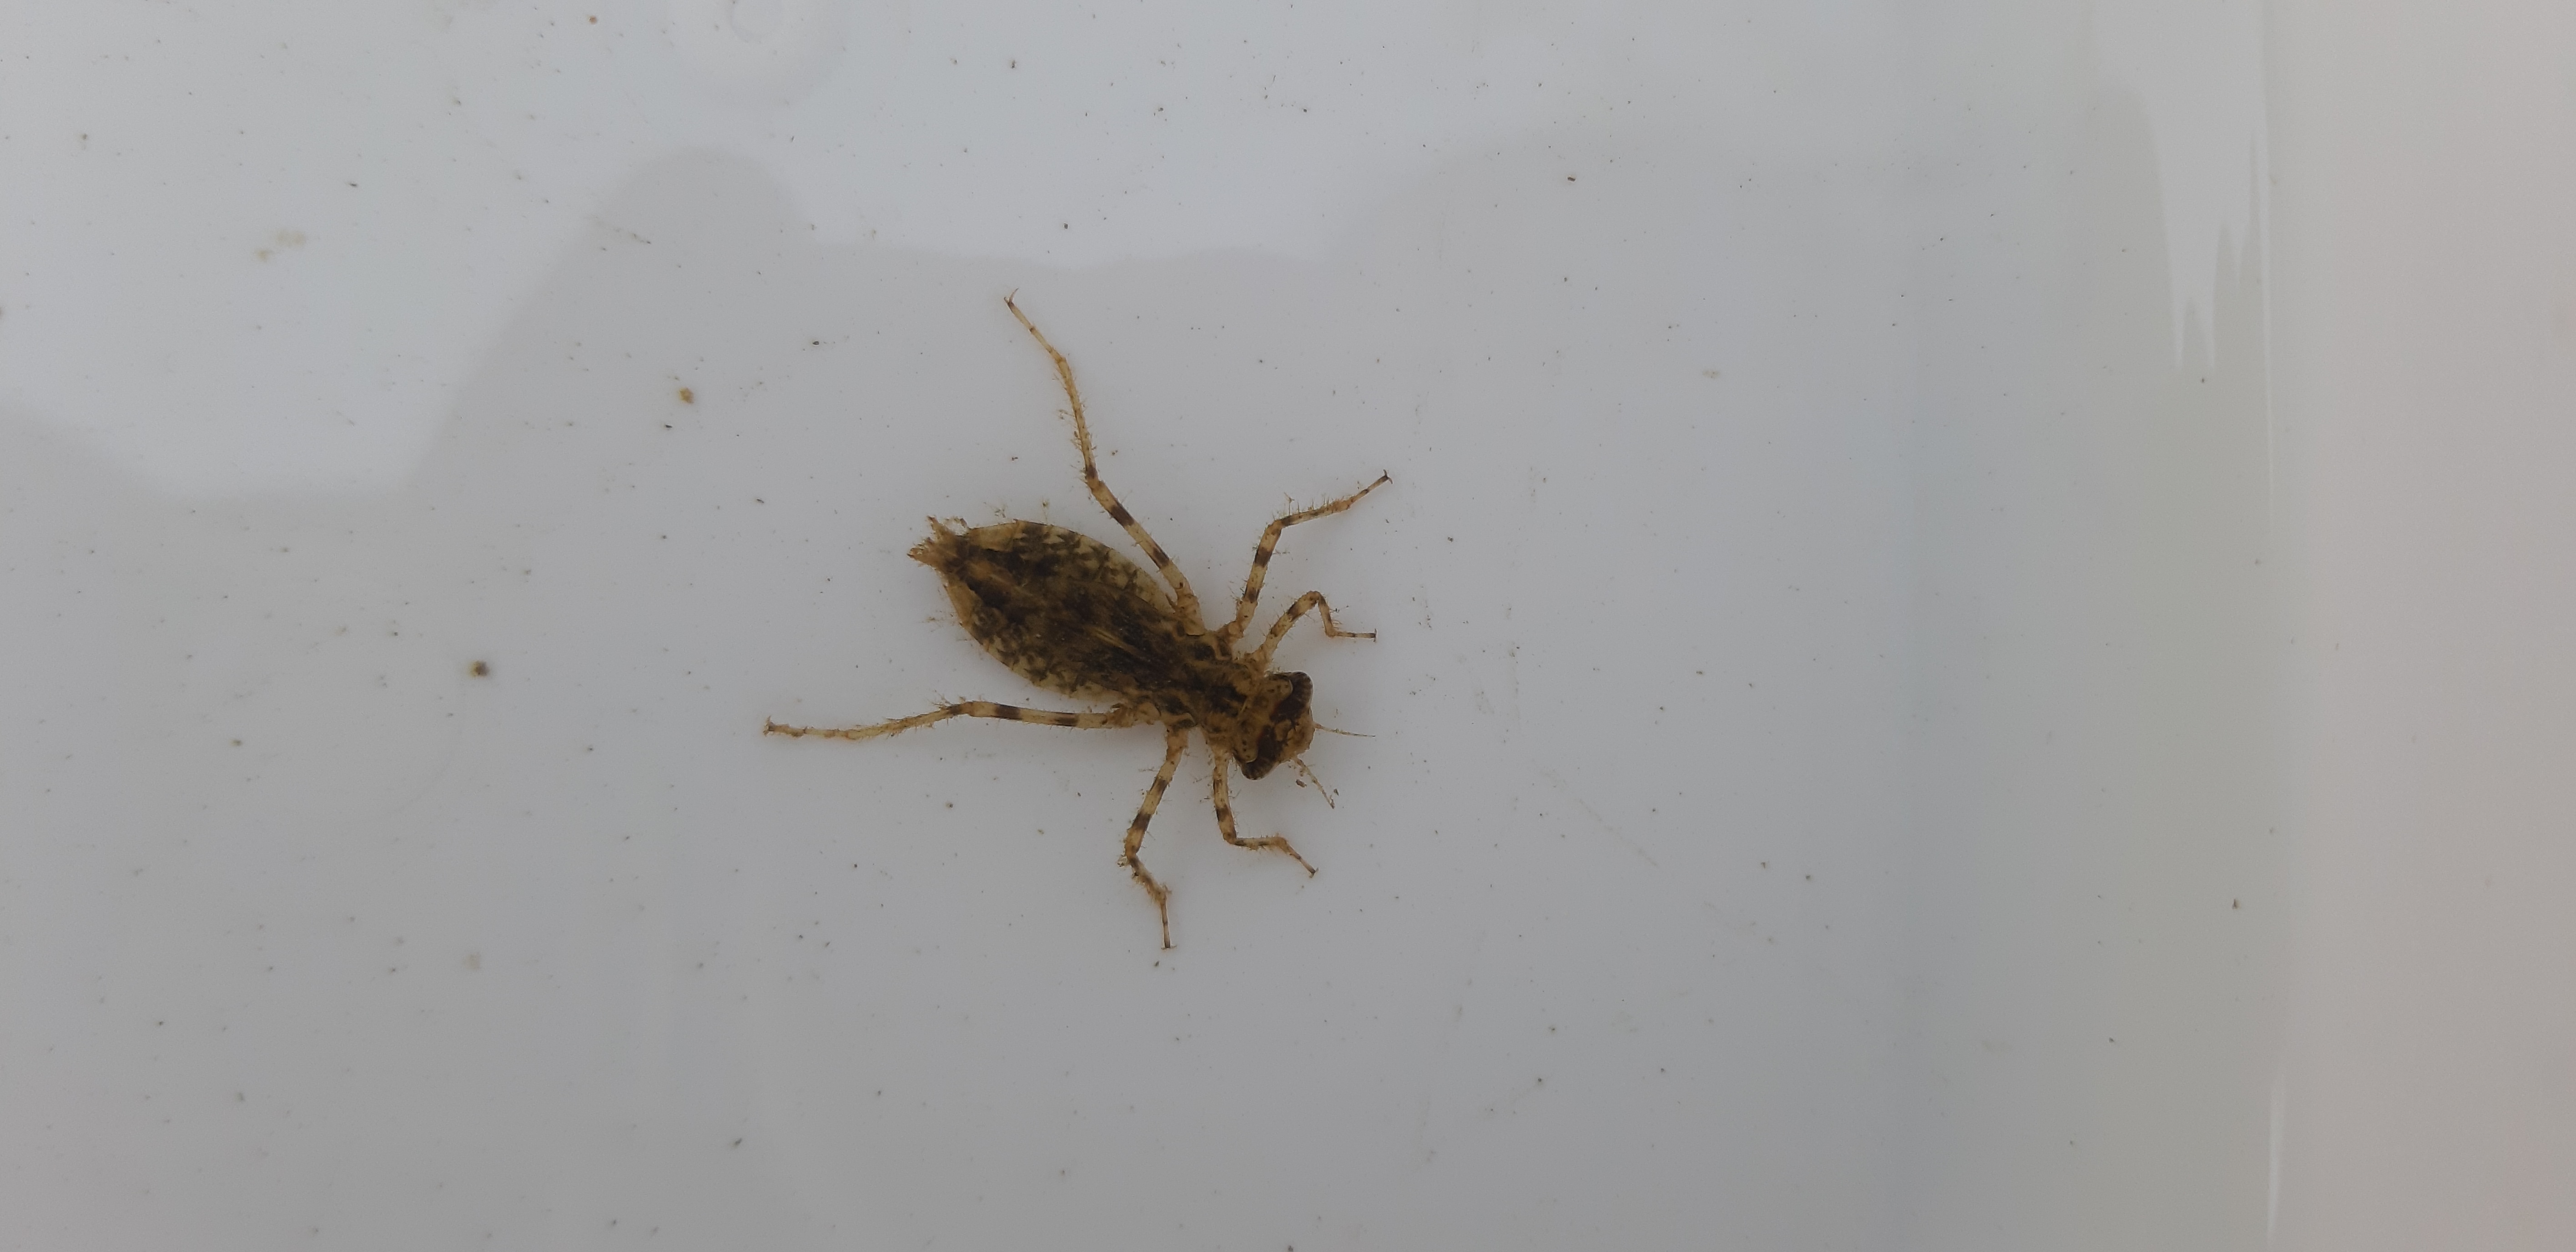
Macroinvertebrate group: dragonflies